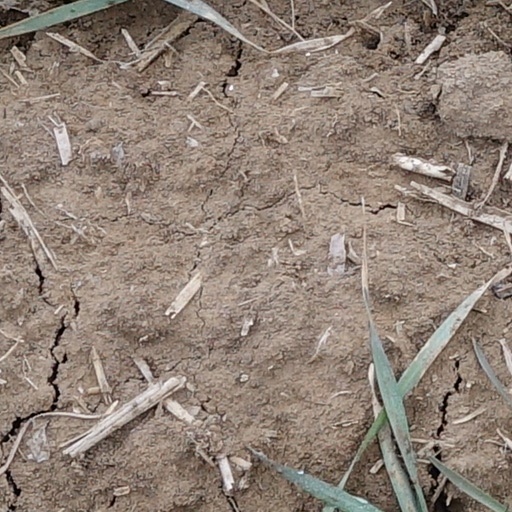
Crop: wheat